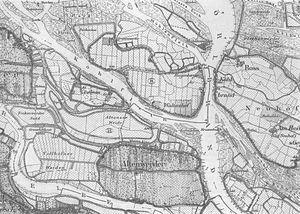
Altenwerder est une ancienne localité appartenant à la municipalité de Hambourg, située sur la Süderelbe, c'est-à-dire le bras méridional de l’Elbe.